Alex Song

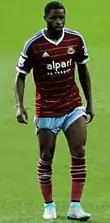
Alex Song with West Ham in 2014

On 30 August 2014, Song joined West Ham United on a season-long loan. He was unveiled to the fans on the same day before their home game against Southampton. Song made his debut against Hull City as a second-half substitute on 15 September 2014 in a 2–2 draw. He played 31 games for West Ham including three in the FA Cup. Praised for his early season form, his performances deteriorated towards the end of the season as West Ham's form also slumped. In August 2015, West Ham co-chairman David Sullivan, announced an agreement with Barcelona to sign Song on a three-year permanent contract subject to a medical. His season-long loan to West Ham was confirmed on 1 September with West Ham having the option to extend the loan for a further season.